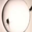
Label: bowl